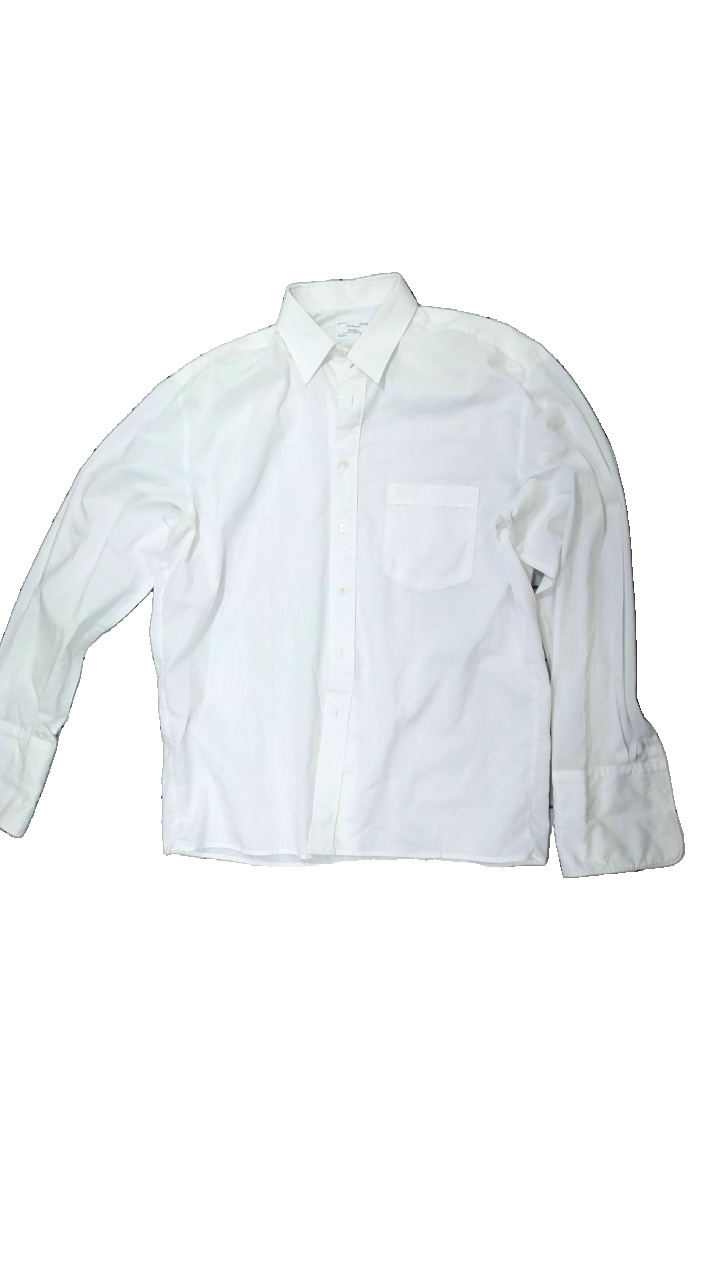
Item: Shirt (Men)
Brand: Melka (gammalt Svenskt)?
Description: white shirt
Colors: White
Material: unknown
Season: All
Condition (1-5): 3
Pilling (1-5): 3
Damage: stained
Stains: Minor
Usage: Export
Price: <50